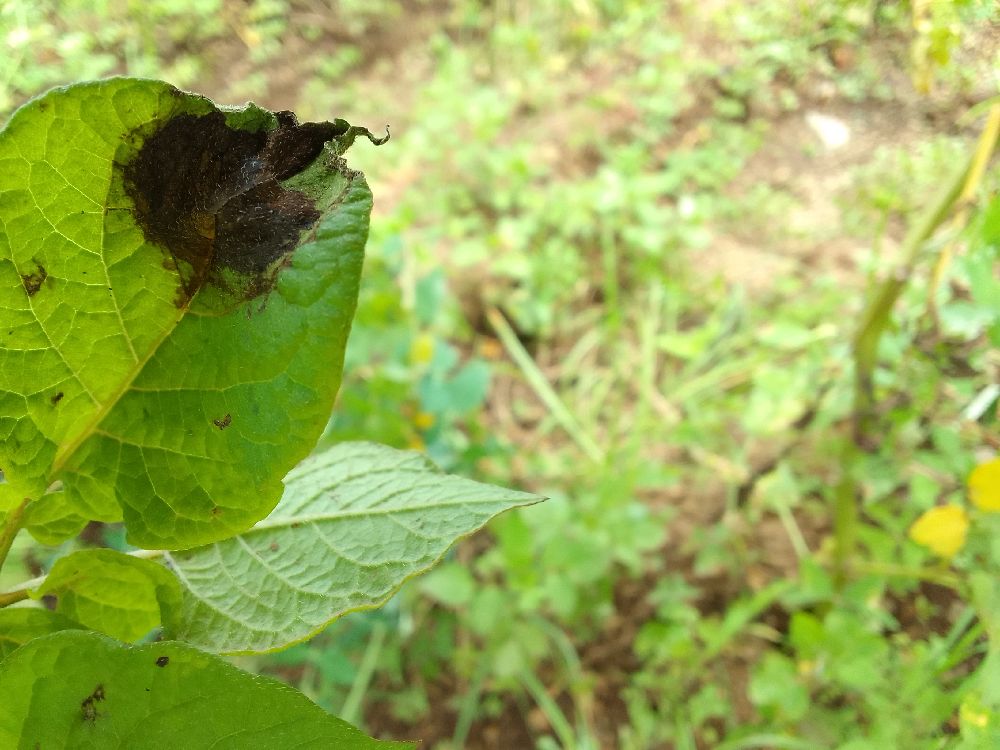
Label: Late blight